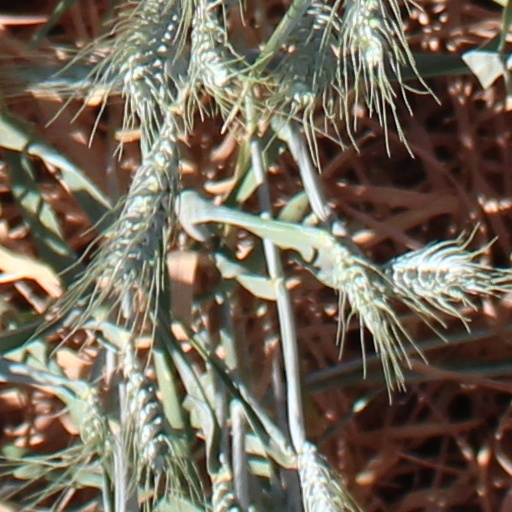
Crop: wheat